Valleyfair

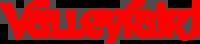
Former logo used until 2007

Valleyfair opened on May 25, 1976, featuring 20 rides and attractions on , with the roller coaster High Roller being the main attraction. The carousel in the park came from Excelsior Amusement Park which was closed in 1973. It is the oldest ride in the park. In 1978 in an effort to increase investment capital for continued park expansion, Valleyfair was acquired by Cedar Point in Sandusky, Ohio. Five years later, Cedar Fair Limited Partnership was formed as the parent company for Cedar Point and Valleyfair (the name being derived from the names of both properties). Since 1976, Valleyfair has invested over $96 million into the park, and today the park has over 75 attractions on of land.